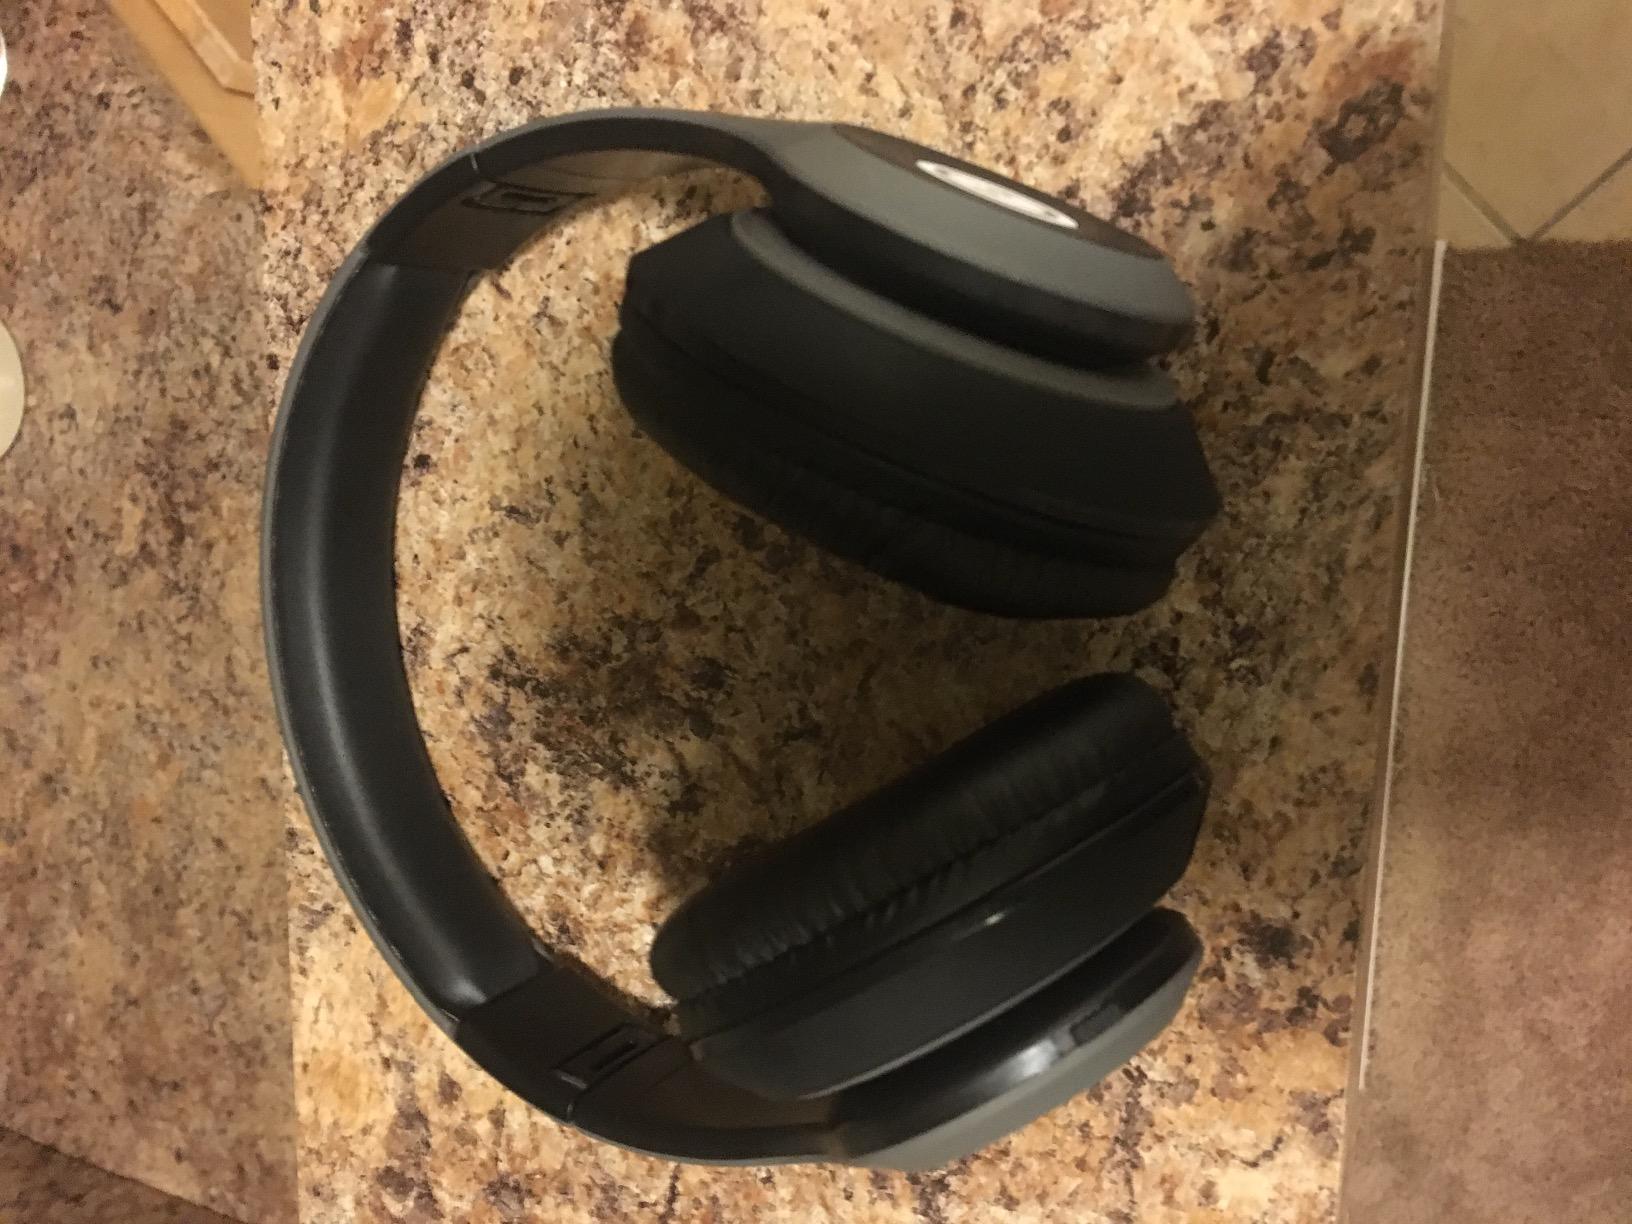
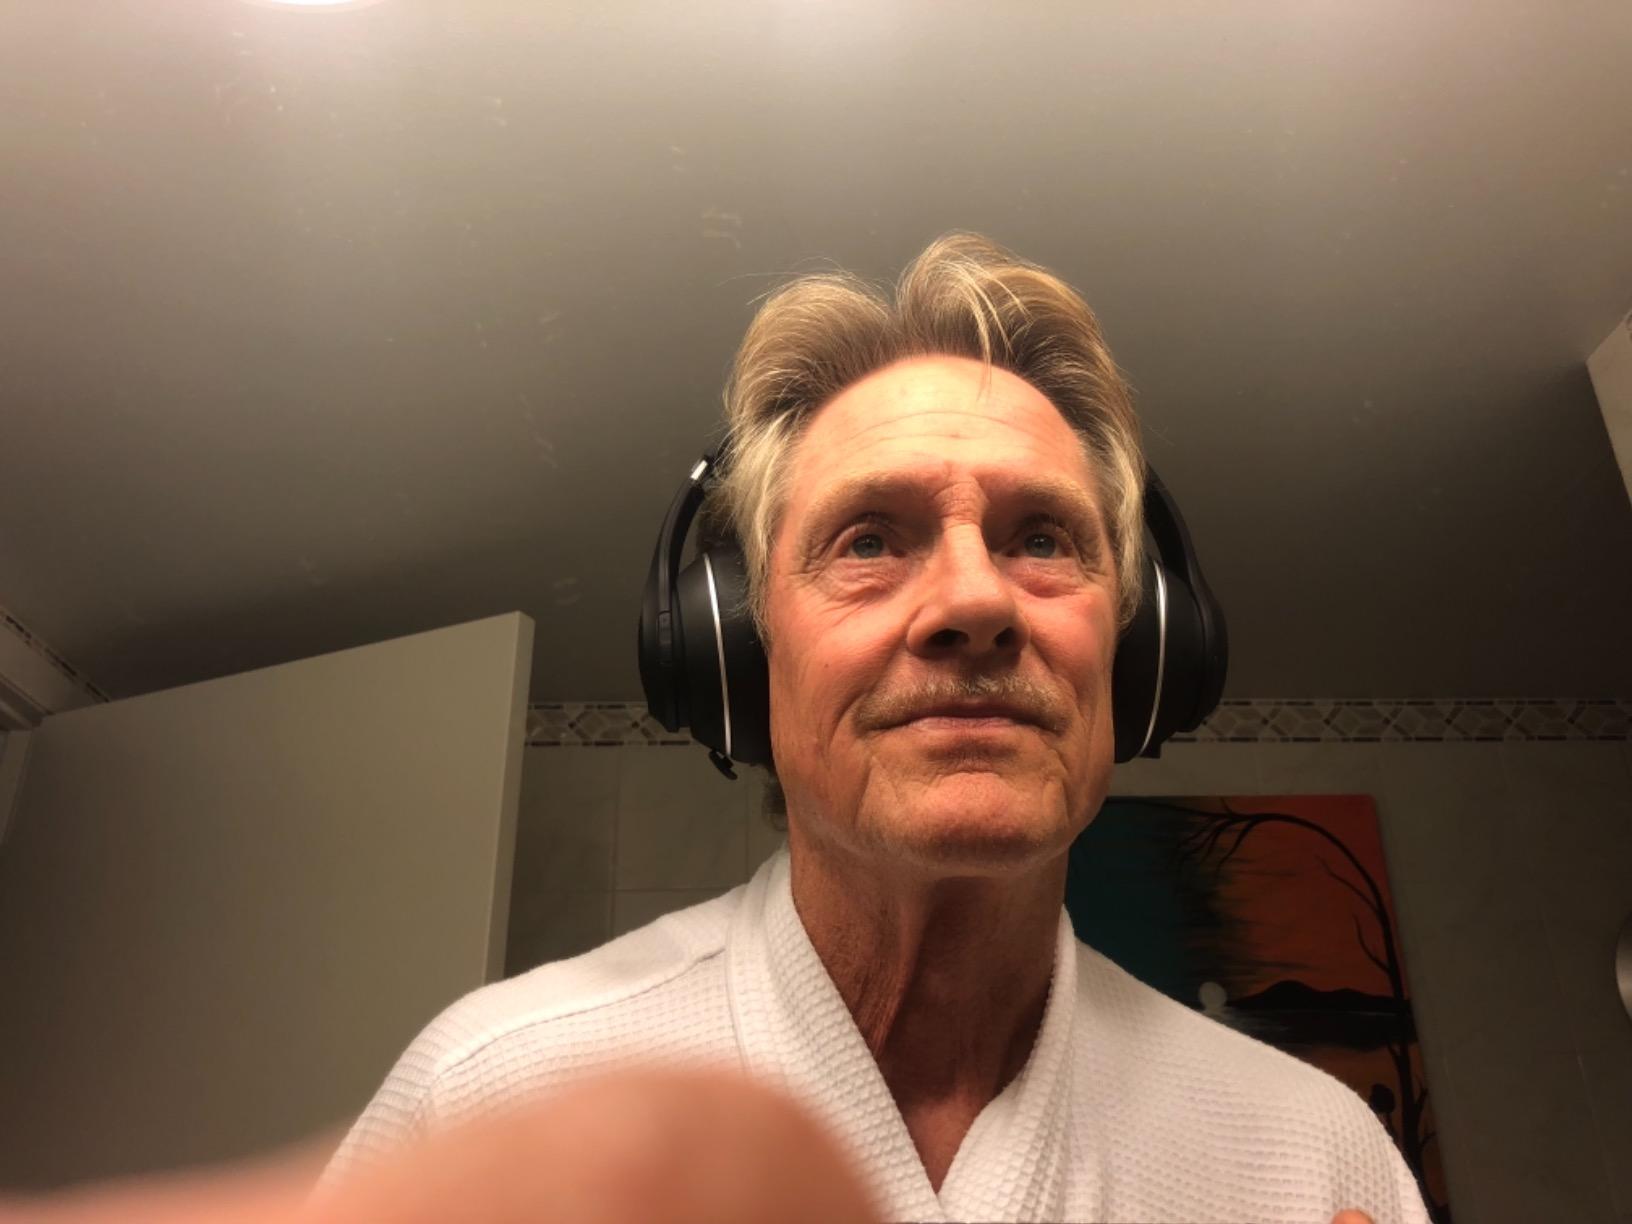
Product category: headphones
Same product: no